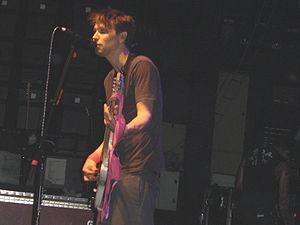
Mark Hoppus est un musicien et chanteur américain. Il est le cofondateur ainsi que le bassiste et chanteur des groupes de pop punk californiens Blink-182 et +44. Mark Hoppus est aussi producteur, il a produit entre autres les groupes New Found Glory et Motion City Soundtrack.